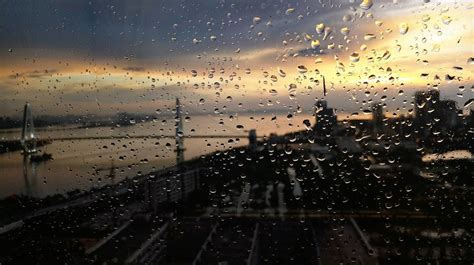
Weather: rain or strom